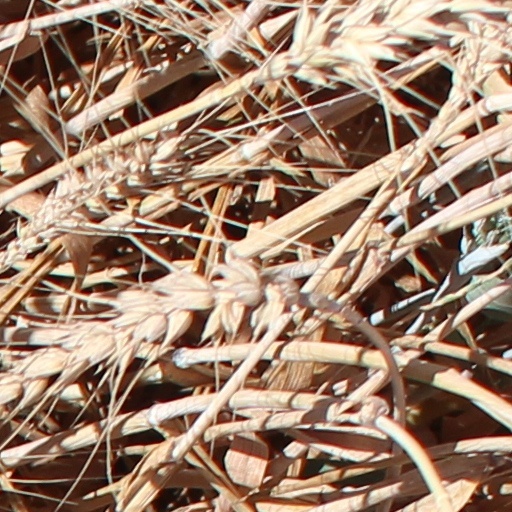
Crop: wheat